Mutt and Jeff

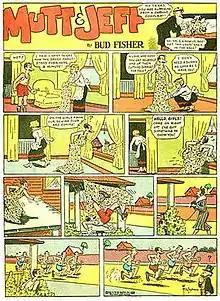
"Mutt and Jeff" as reprinted in "All-American Comics" #51 (1943).

Mutt and Jeff is a long-running American newspaper comic strip created by cartoonist Bud Fisher in 1907 about "two mismatched tinhorns". It is commonly regarded as the first daily comic strip. The concept of a newspaper strip featuring recurring characters in multiple panels on a six-day-a-week schedule had previously been pioneered through the short-lived "A. Piker Clerk" by Clare Briggs, but it was "Mutt and Jeff" as the first successful daily comic strip that staked out the direction of the future trend.